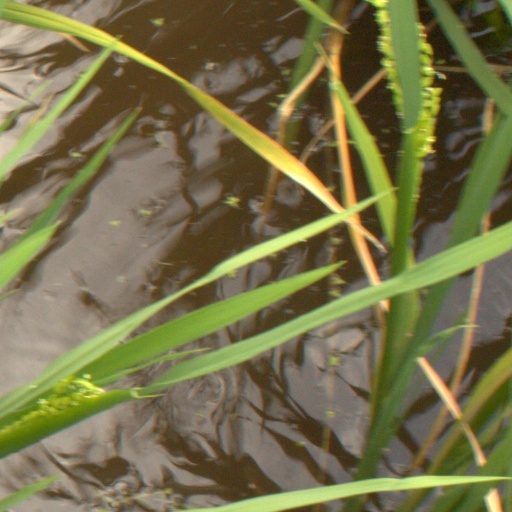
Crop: rice